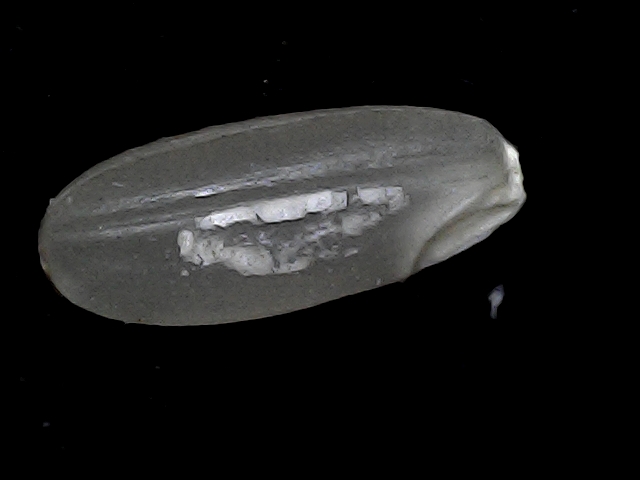
Rice variety: BR22